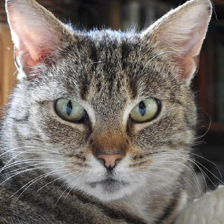
Label: animals